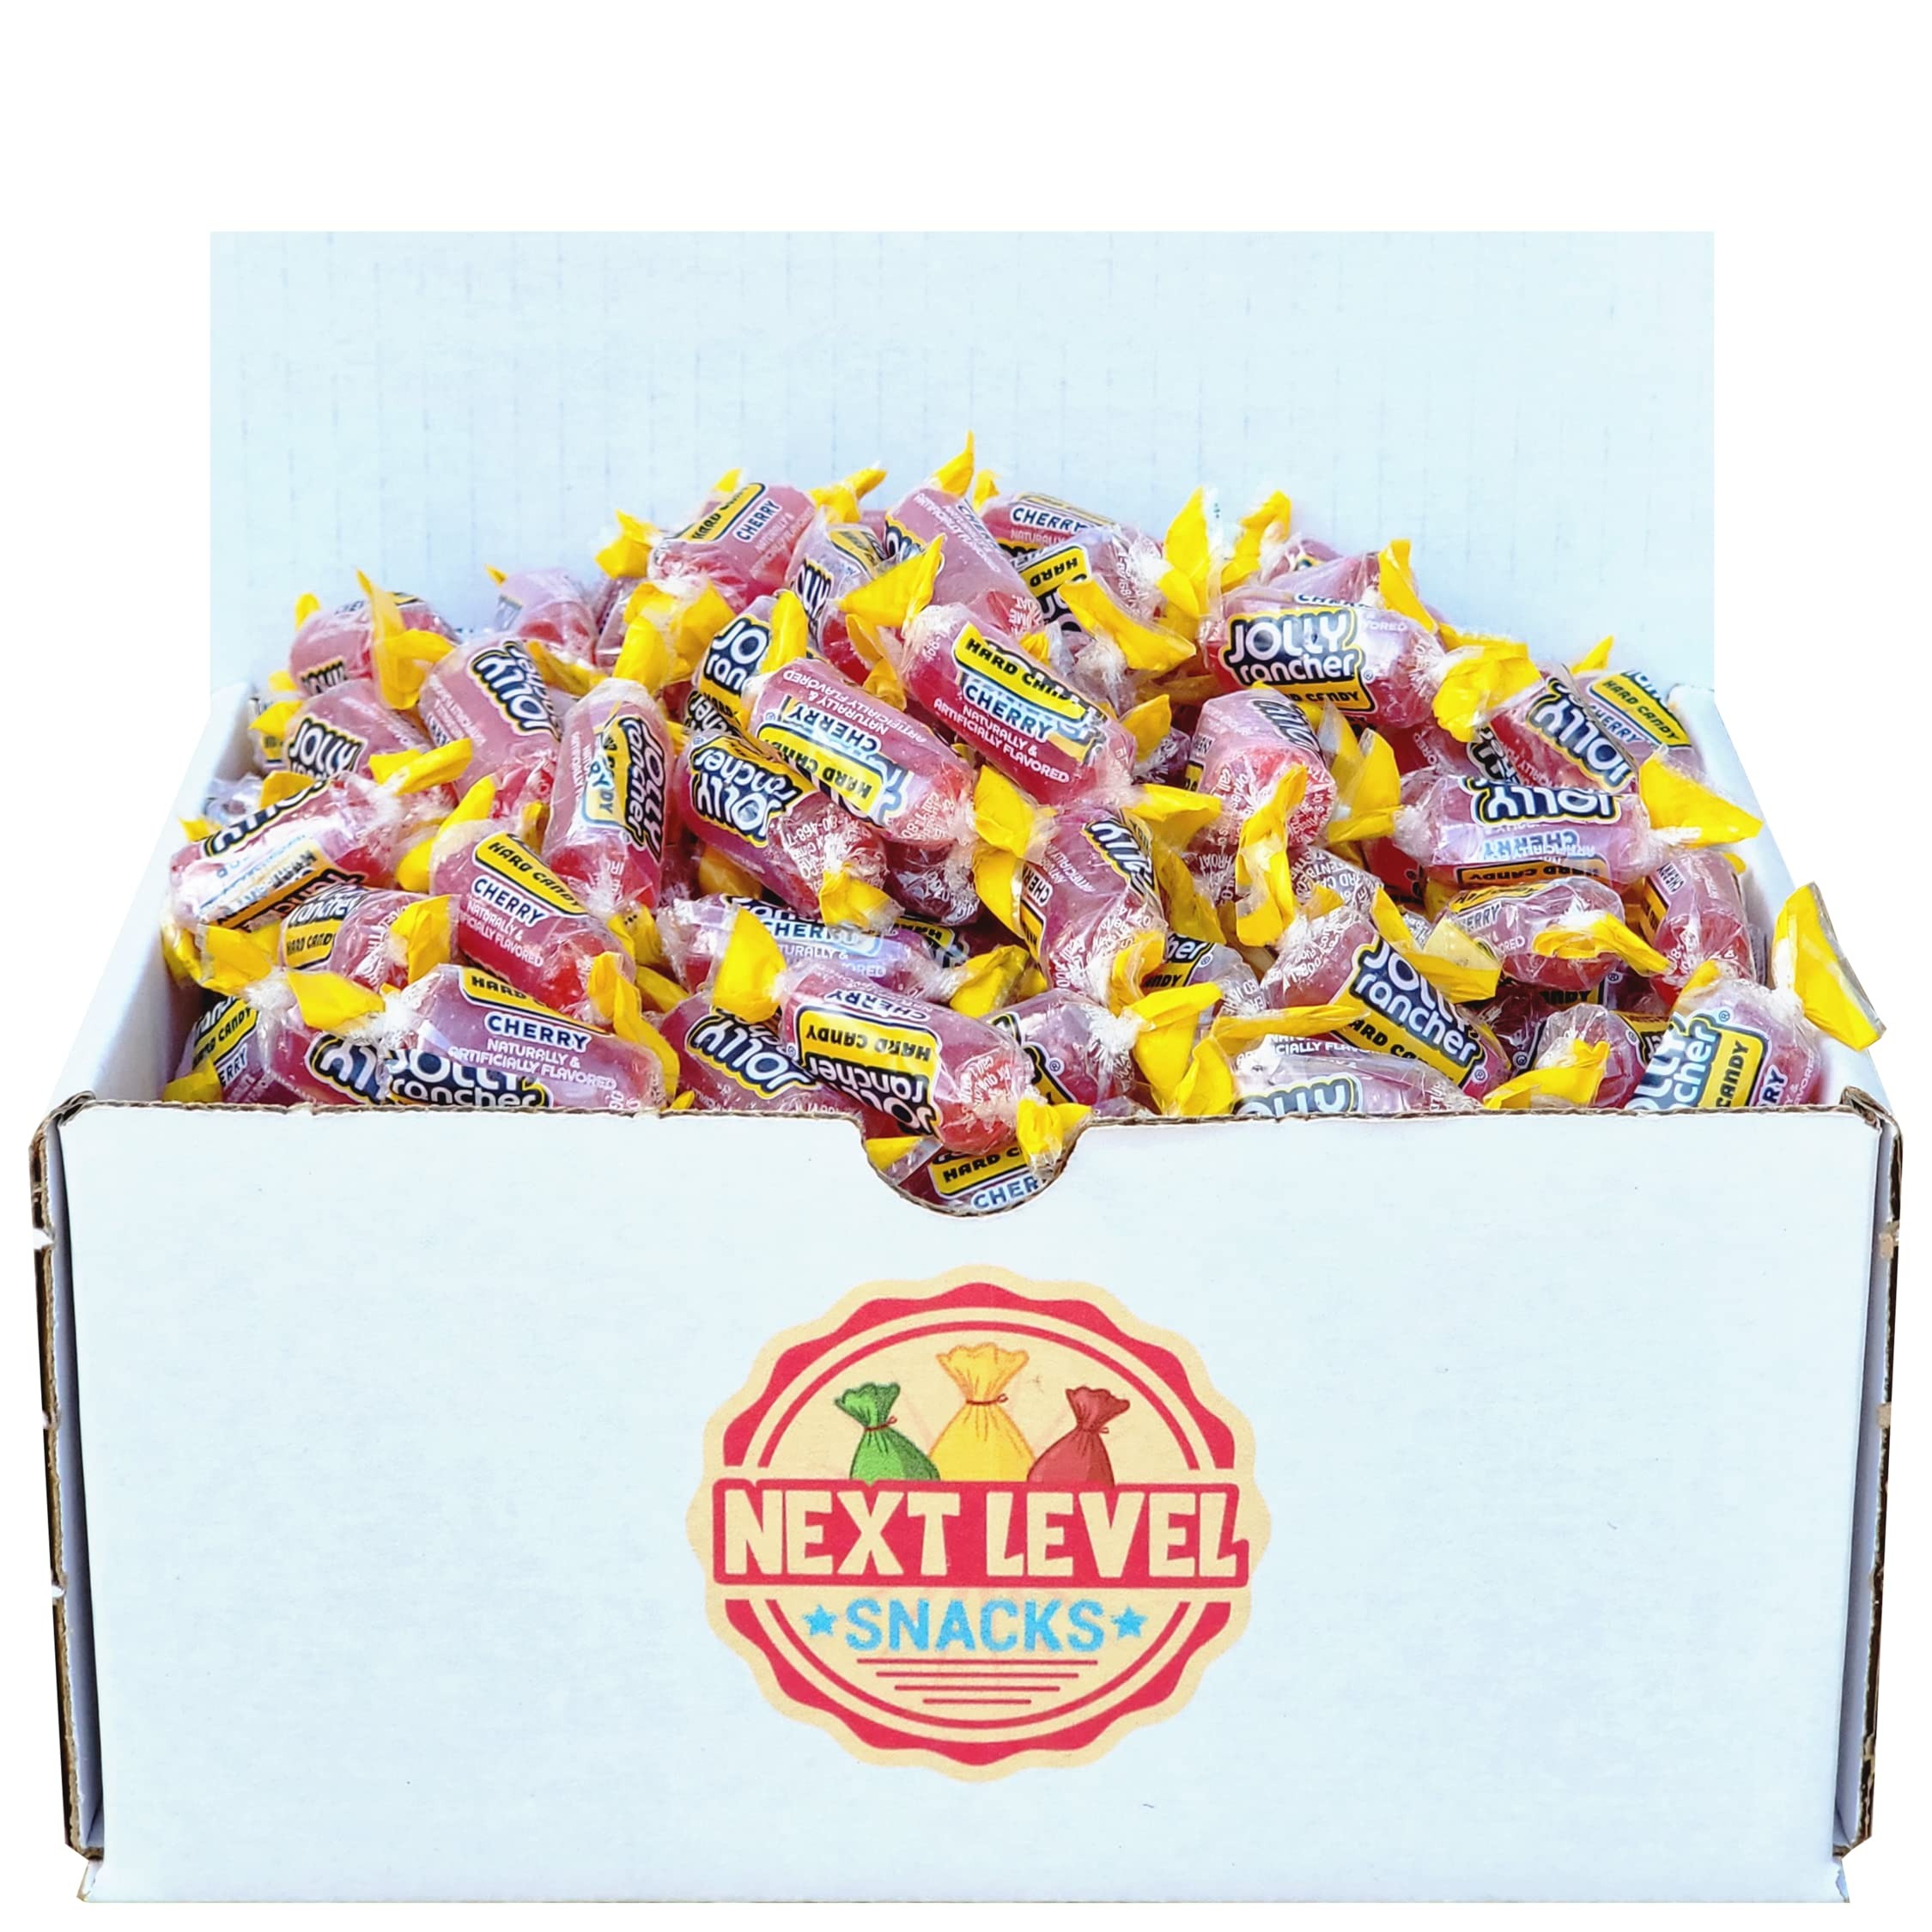
Item Name: Jolly Rancher Hard Candy, 2lb Bulk in a Box (Cherry)
Bullet Point 1: 2lbs of Delicious Jolly Rancher Hard Candies!
Bullet Point 2: Stock up on your favorite flavor of Jolly Ranchers
Bullet Point 3: Perfect for the office snack room or for parents and teachers to give out
Bullet Point 4: Expertly packed in a Next Level Snacks box for safe arrival at your doorstep, no more smashed candy!
Value: 32.0
Unit: Ounce

Price: 22.08